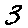
Label: 3